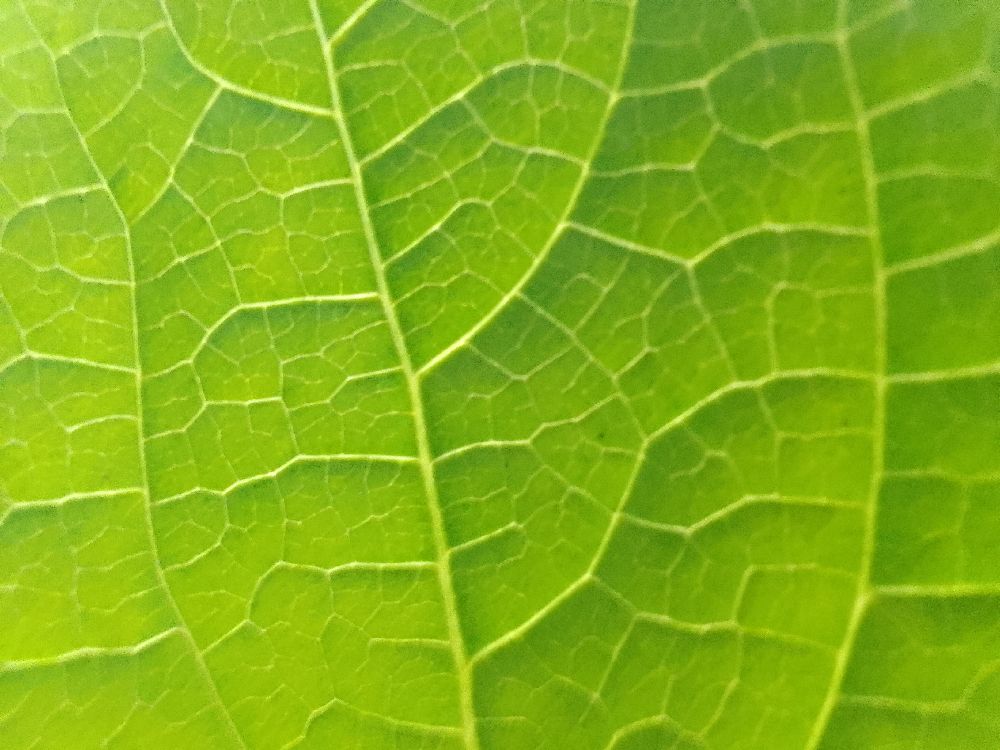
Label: healthy